Block wargame

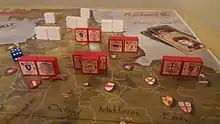
Columbia Games' "Richard III" demonstrating the fog of war element in play.

The initial idea of pieces that are visible to only one of two players traces back to the 1908 introduction of the game "L'Attaque", the first version of "Stratego". Early "Stratego" pieces were cardboard but were replaced by wood after World War II. (Today "Stratego" pieces are plastic.) However "Stratego" was not a direct inspiration for block wargames.